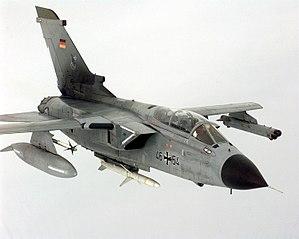
Wild Weasel est le surnom donné aux avions de l'USAF chargés de la dangereuse tâche de suppression des défenses aériennes de l'ennemi. Ce nom d'animal provient du projet éponyme, premier programme de conception d'avions de détection et de suppression des SAM. Le code choisi à l'origine était Ferret, mais il a été changé car il avait déjà été utilisé pendant la Seconde Guerre mondiale par les avions de contre-mesure.
Le Panavia Tornado est un avion de combat multirôle développé en commun par l'Italie, le Royaume-Uni, et l'Allemagne de l’Ouest durant les années 1970. Biplace, biréacteur, avec des ailes à géométrie variable, il a été produit à pratiquement 1 000 exemplaires, mis en service dans les années 1980 et exporté vers l'Arabie saoudite.
L'AGM-88 HARM est un missile air-sol tactique supersonique conçu aux États-Unis pour trouver et détruire les systèmes de défense anti-aérienne guidés par radar. Il ne nécessite que peu d'interventions de la part de l'équipage de l'avion lanceur.